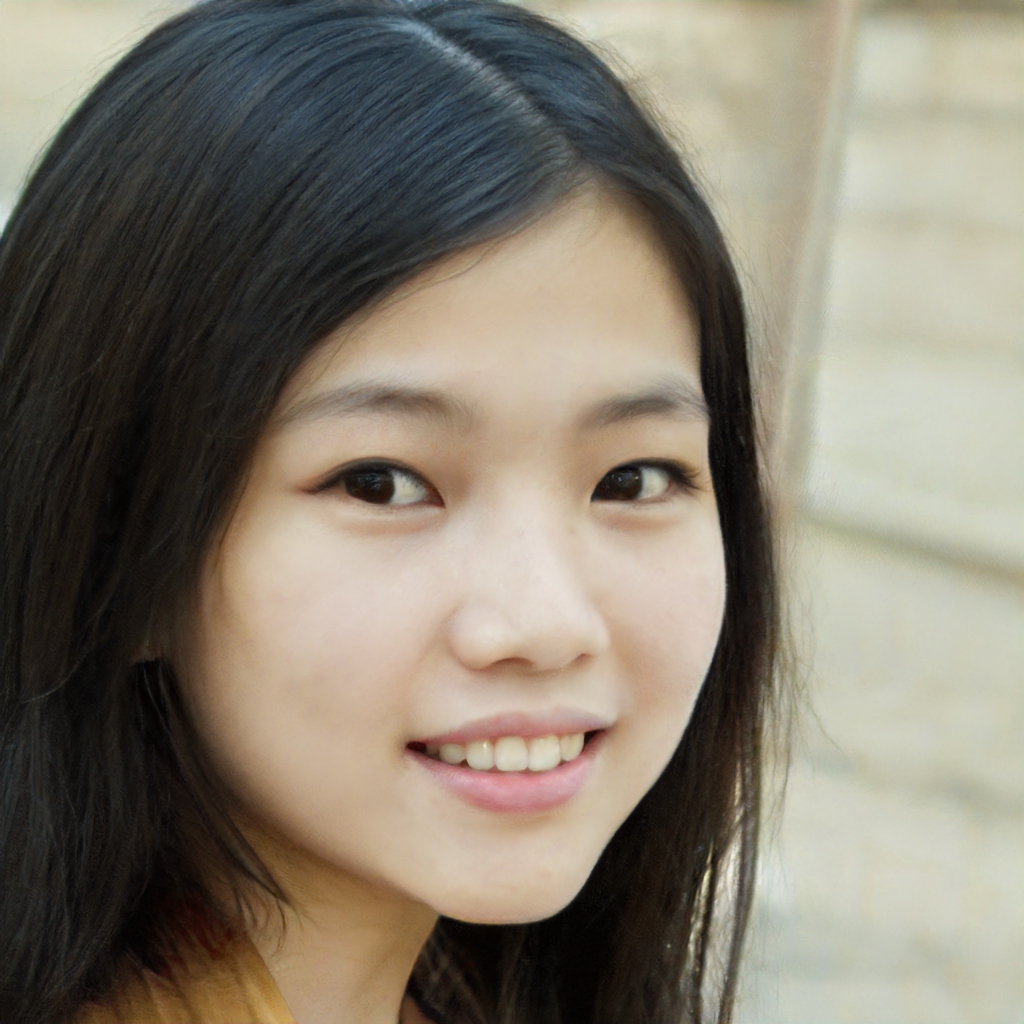
Gender: Female